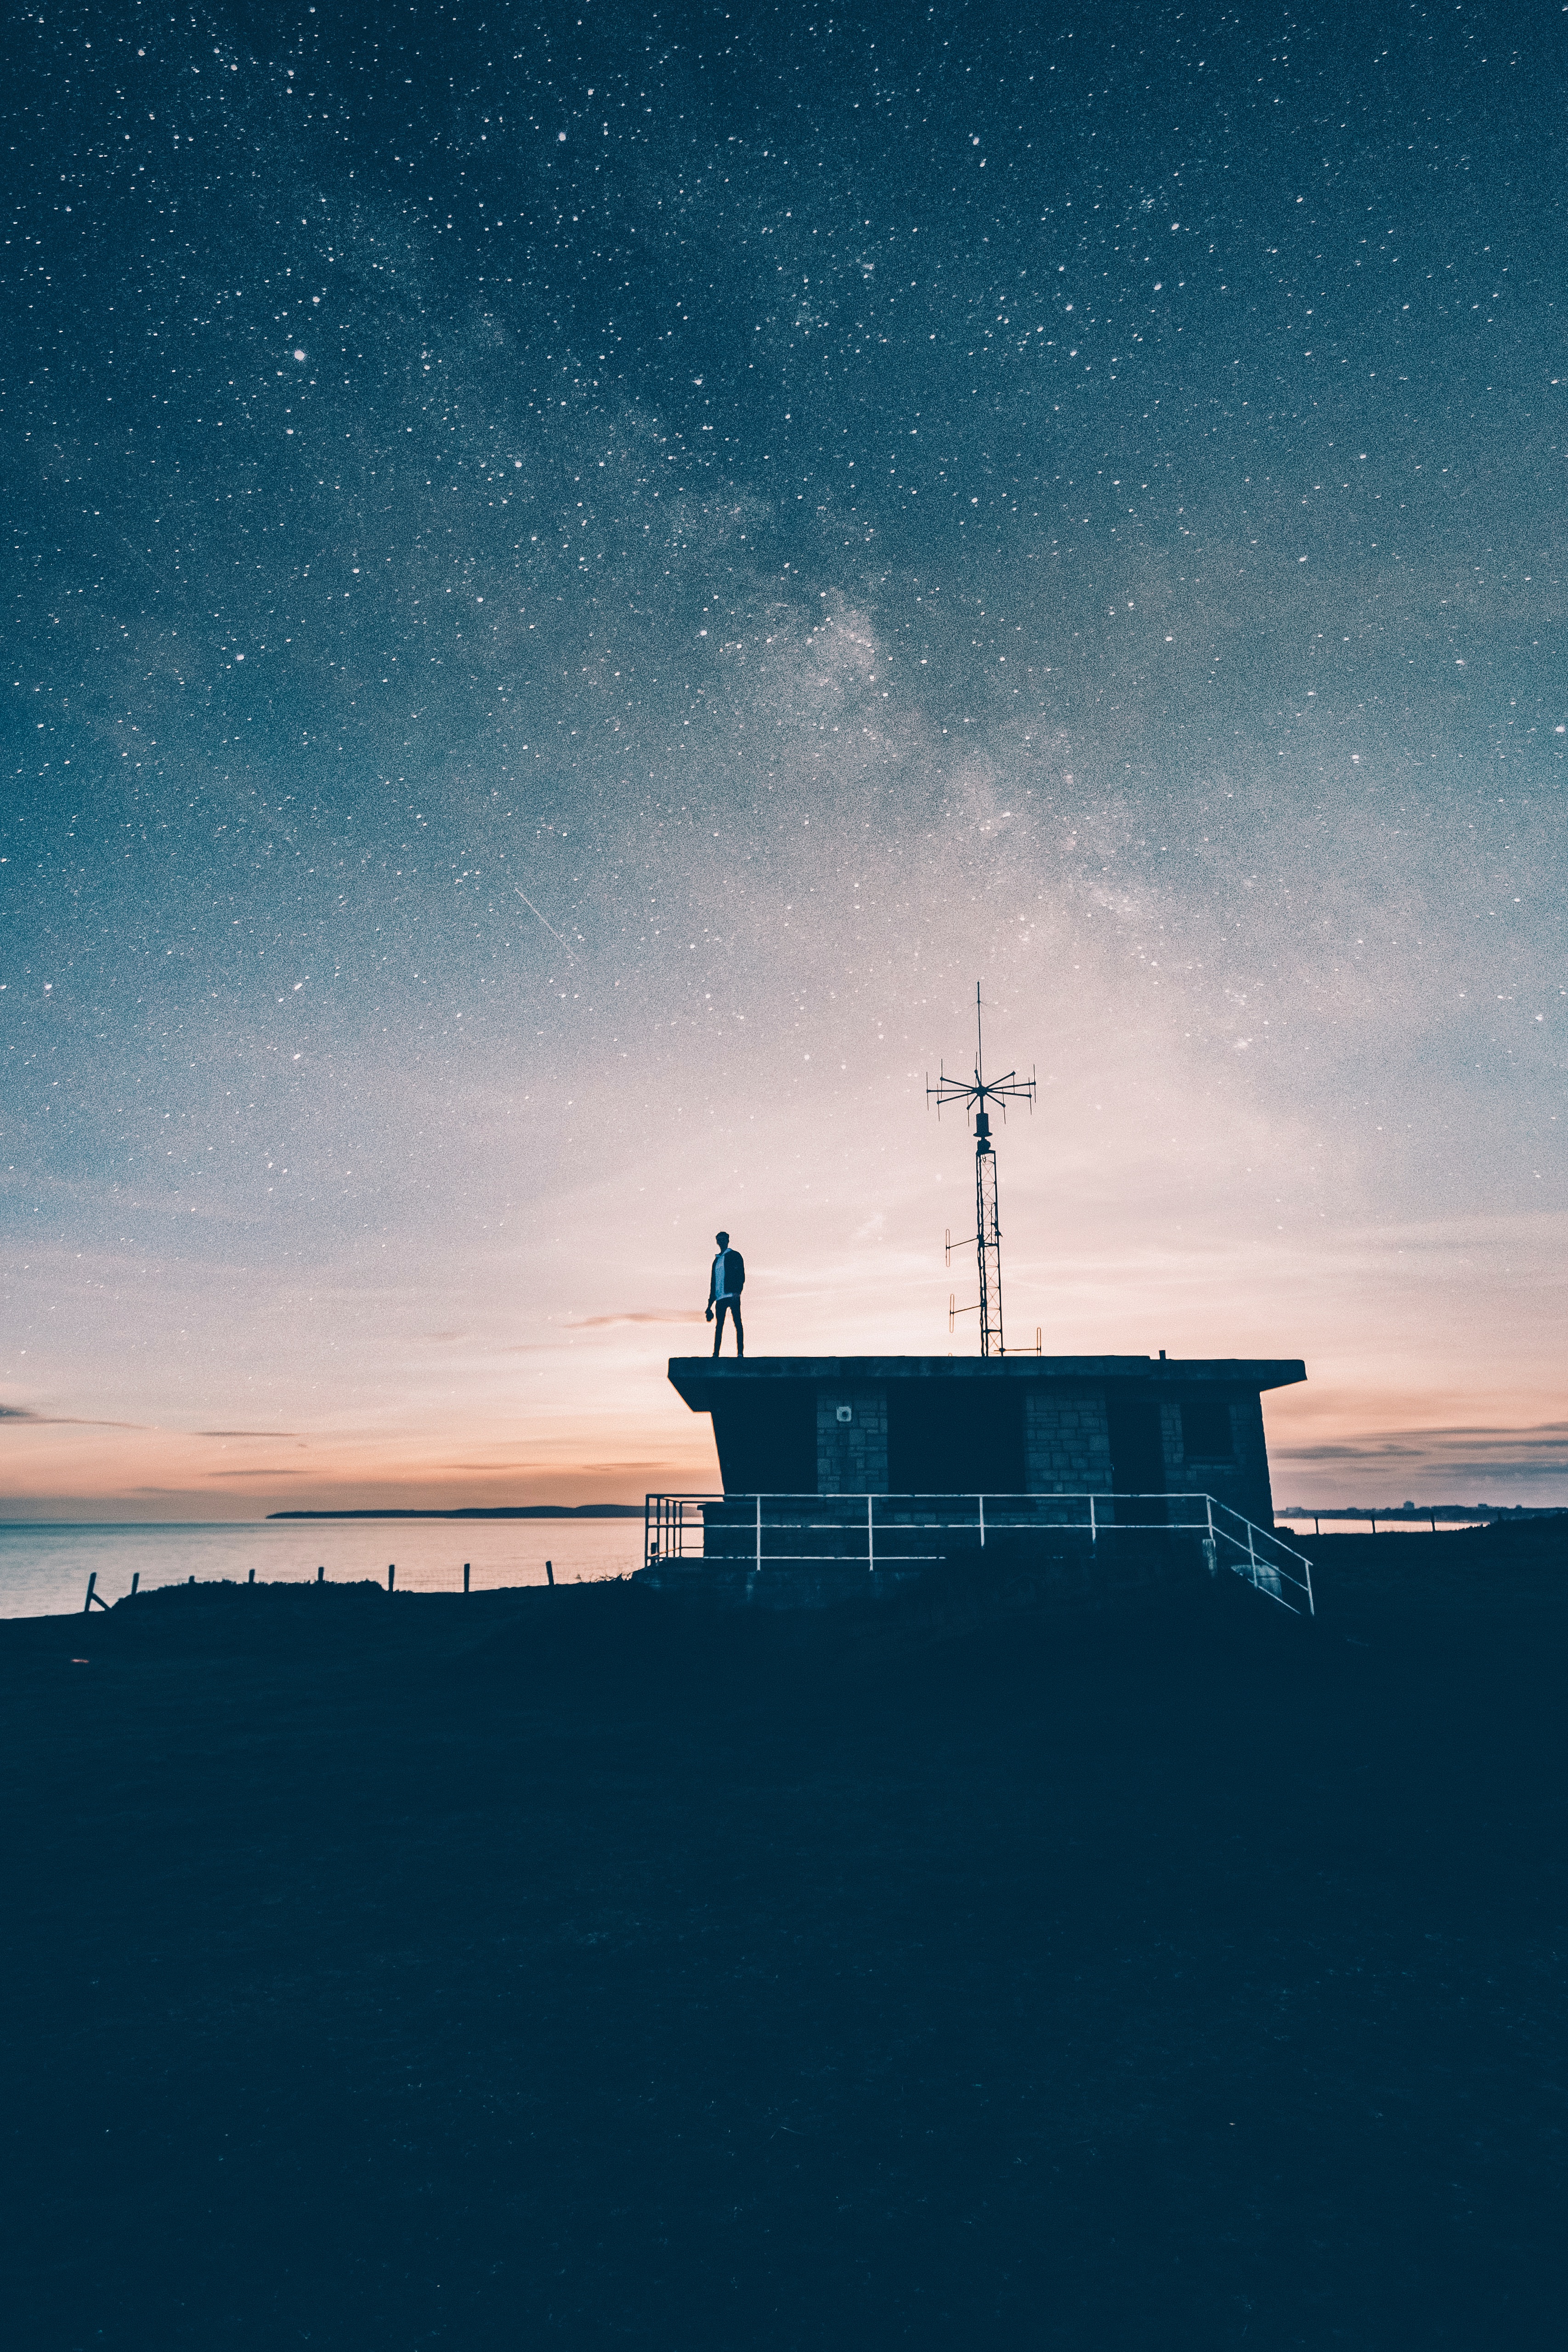
sea, ocean, horizon, light, sky, night, star, roof, dawn, atmosphere, dusk, vehicle, tower, astronomical object, atmosphere of earth